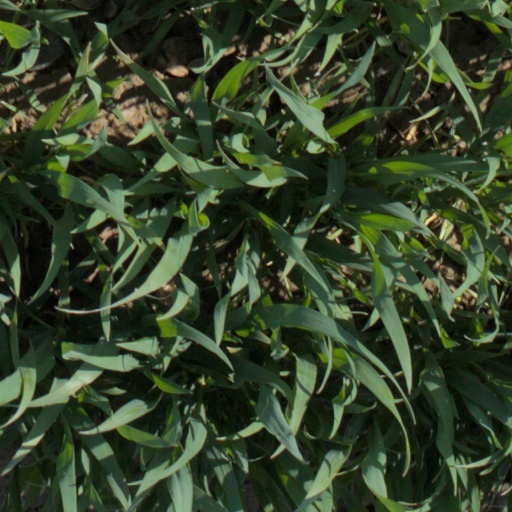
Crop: wheat